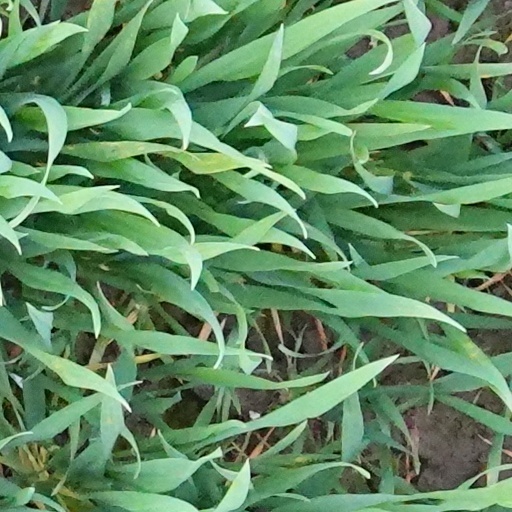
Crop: wheat